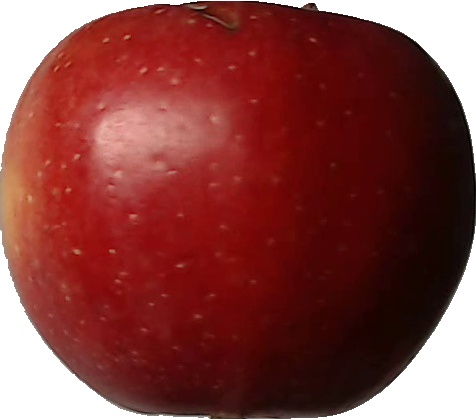
Label: apple_braeburn_1